Prison Ship Martyrs' Monument

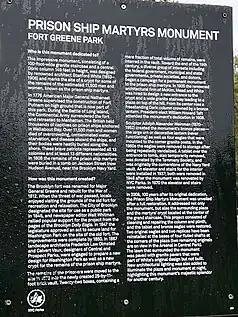
The NYC Department of Parks and Recreation sign located next to the monument.

In the first half of the 20th century efforts were made to seek a national designation. However, the U.S. Department of the Interior declined at the time and noted that the prisoners didn't die at the site itself. Currently, the New York City Department of Parks and Recreation is responsible for the preservation and supervision of the monument. A budgetary study was conducted from March 6, 2006, to September 5, 2008, on electrical improvements and the cost estimated at $341,000. The overall restoration cost for the monument from 2006 to 2008 was estimated at $5,100,000.